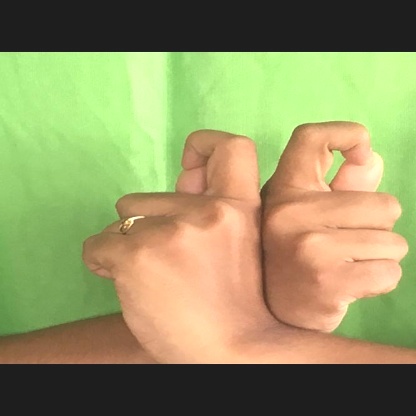
Mudra: Berunda